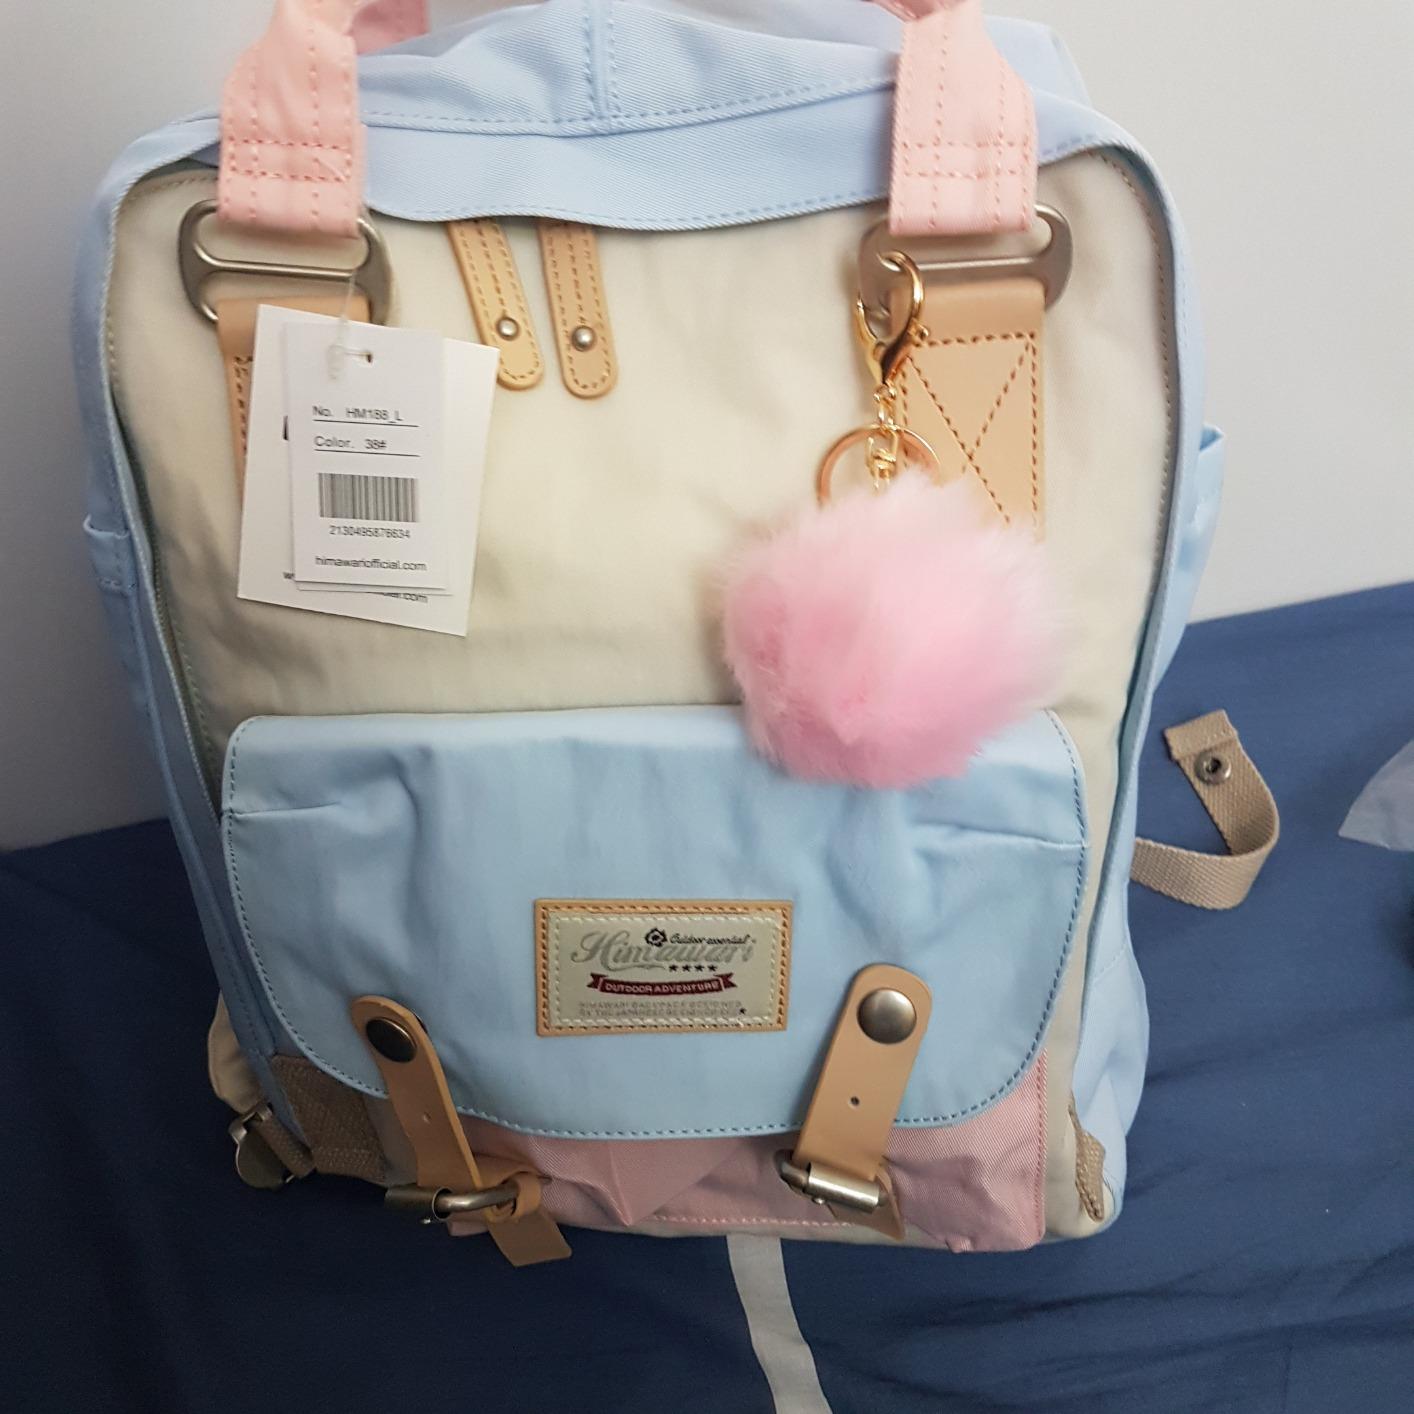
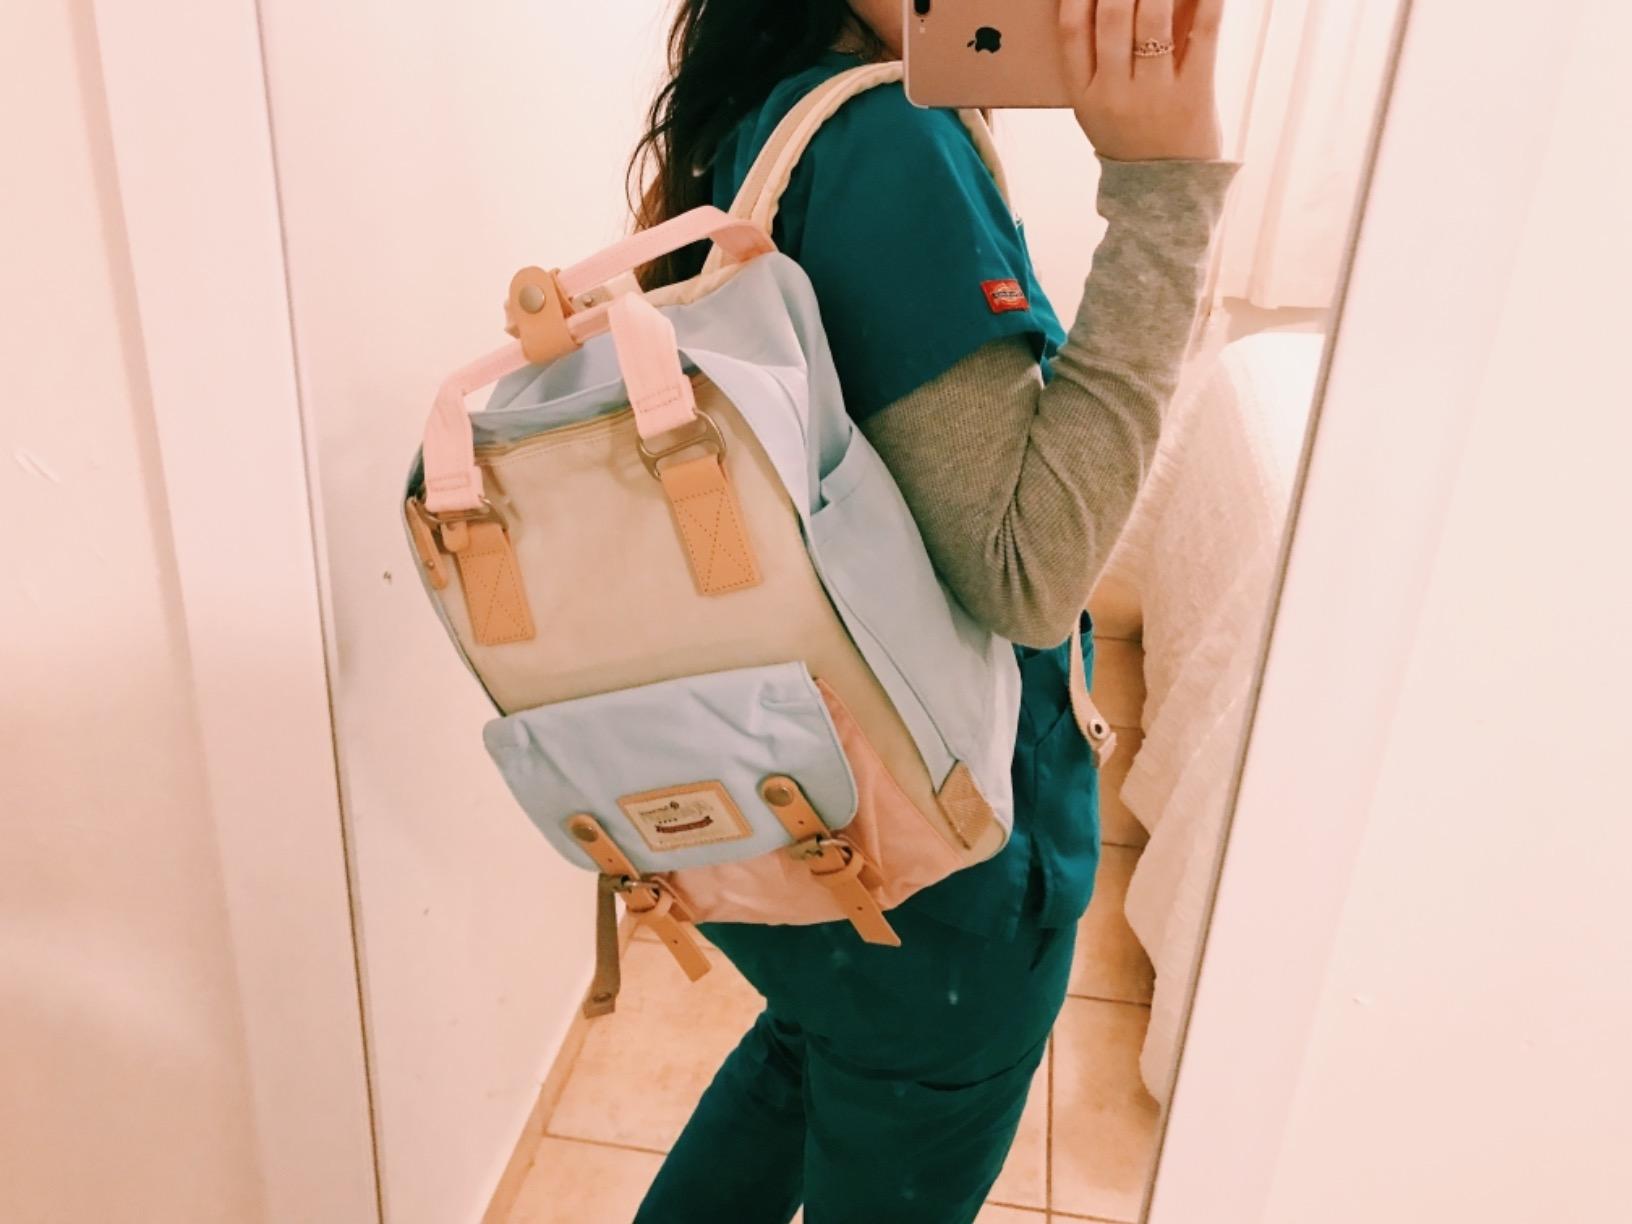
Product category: bag
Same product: yes